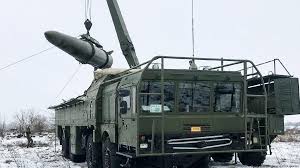
Label: Iskander